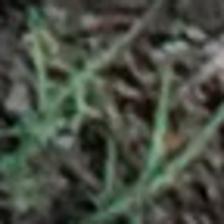
Label: clustered